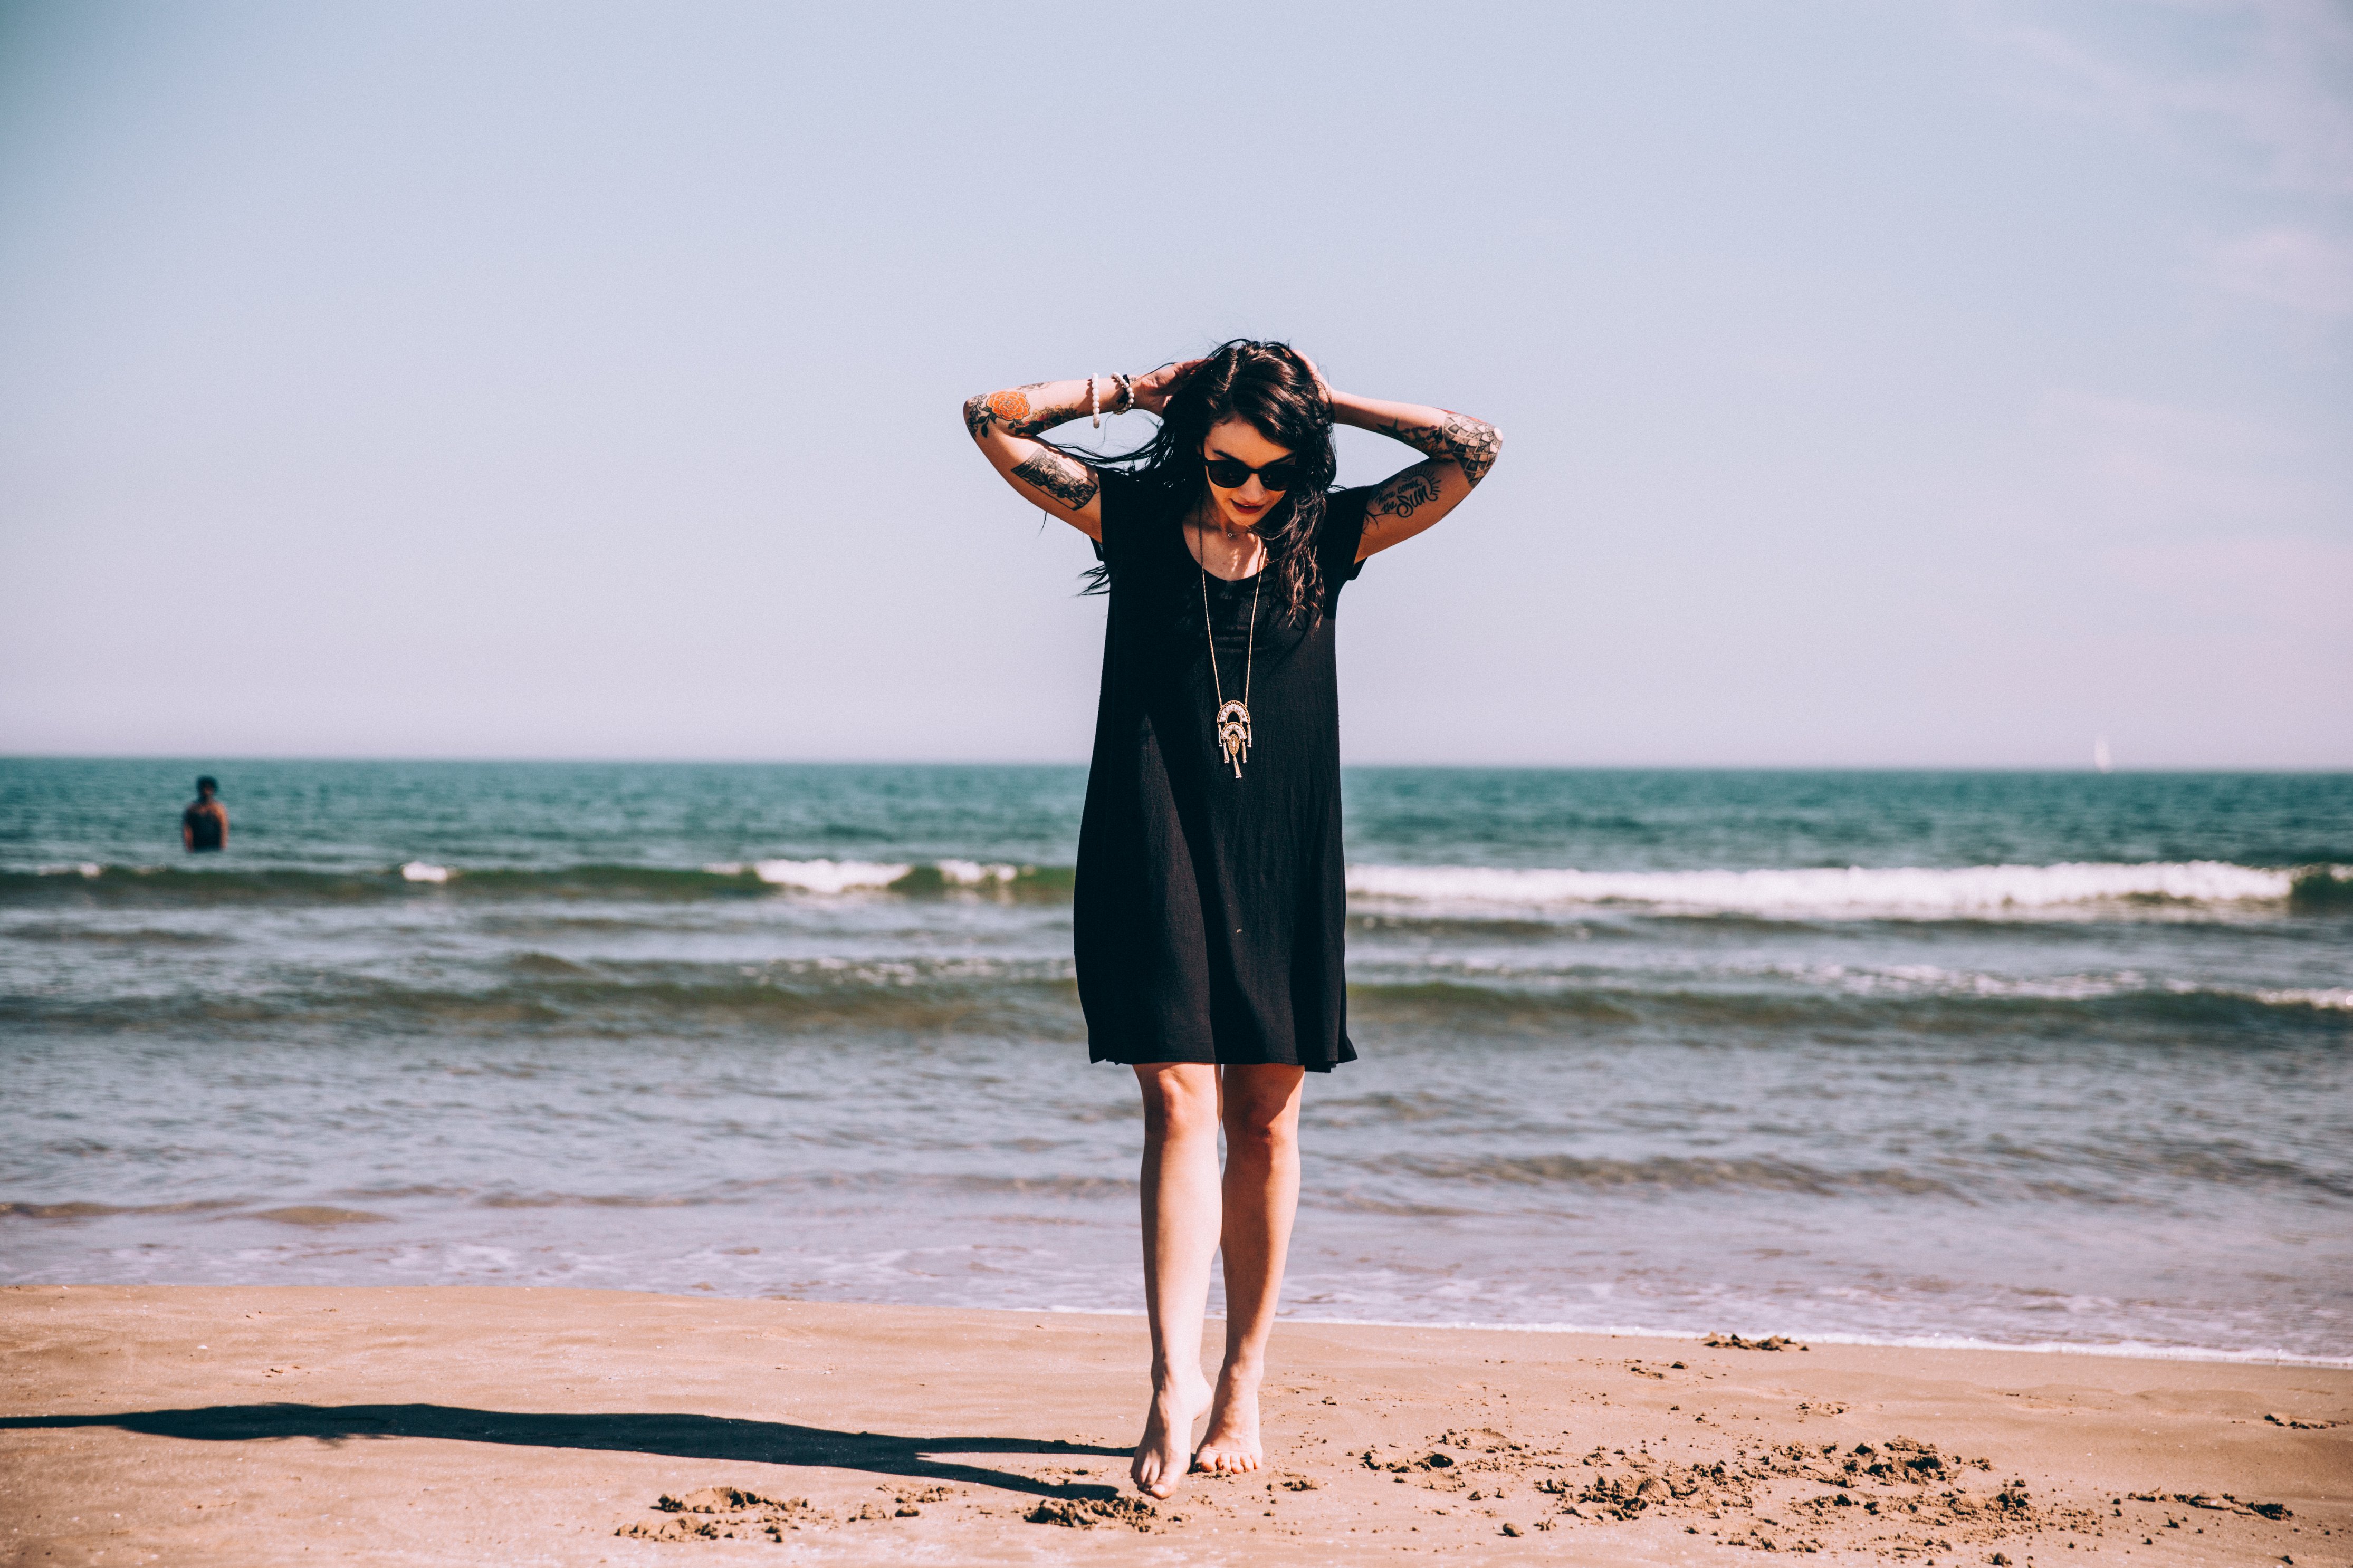
photograph, beach, beauty, sea, sky, standing, ocean, water, dress, summer, fashion, photography, shoulder, vacation, happy, little black dress, blond, leg, long hair, model, photo shoot, wave, horizon, coast, sand, fashion accessory